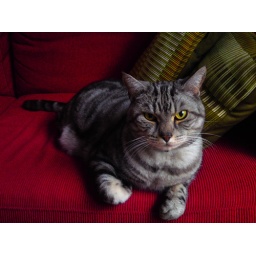
March 2009. Stig the cat posing in front of new pillows in the red sofa.